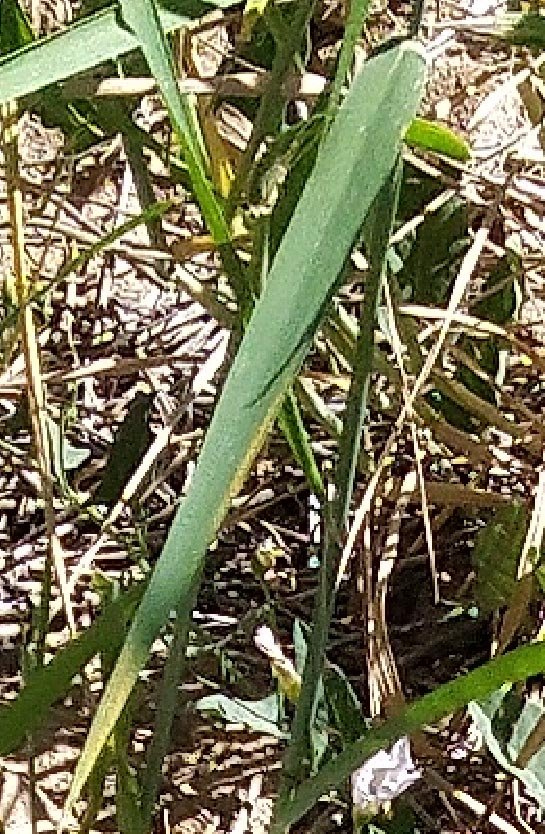
Label: Wheat___Healthy